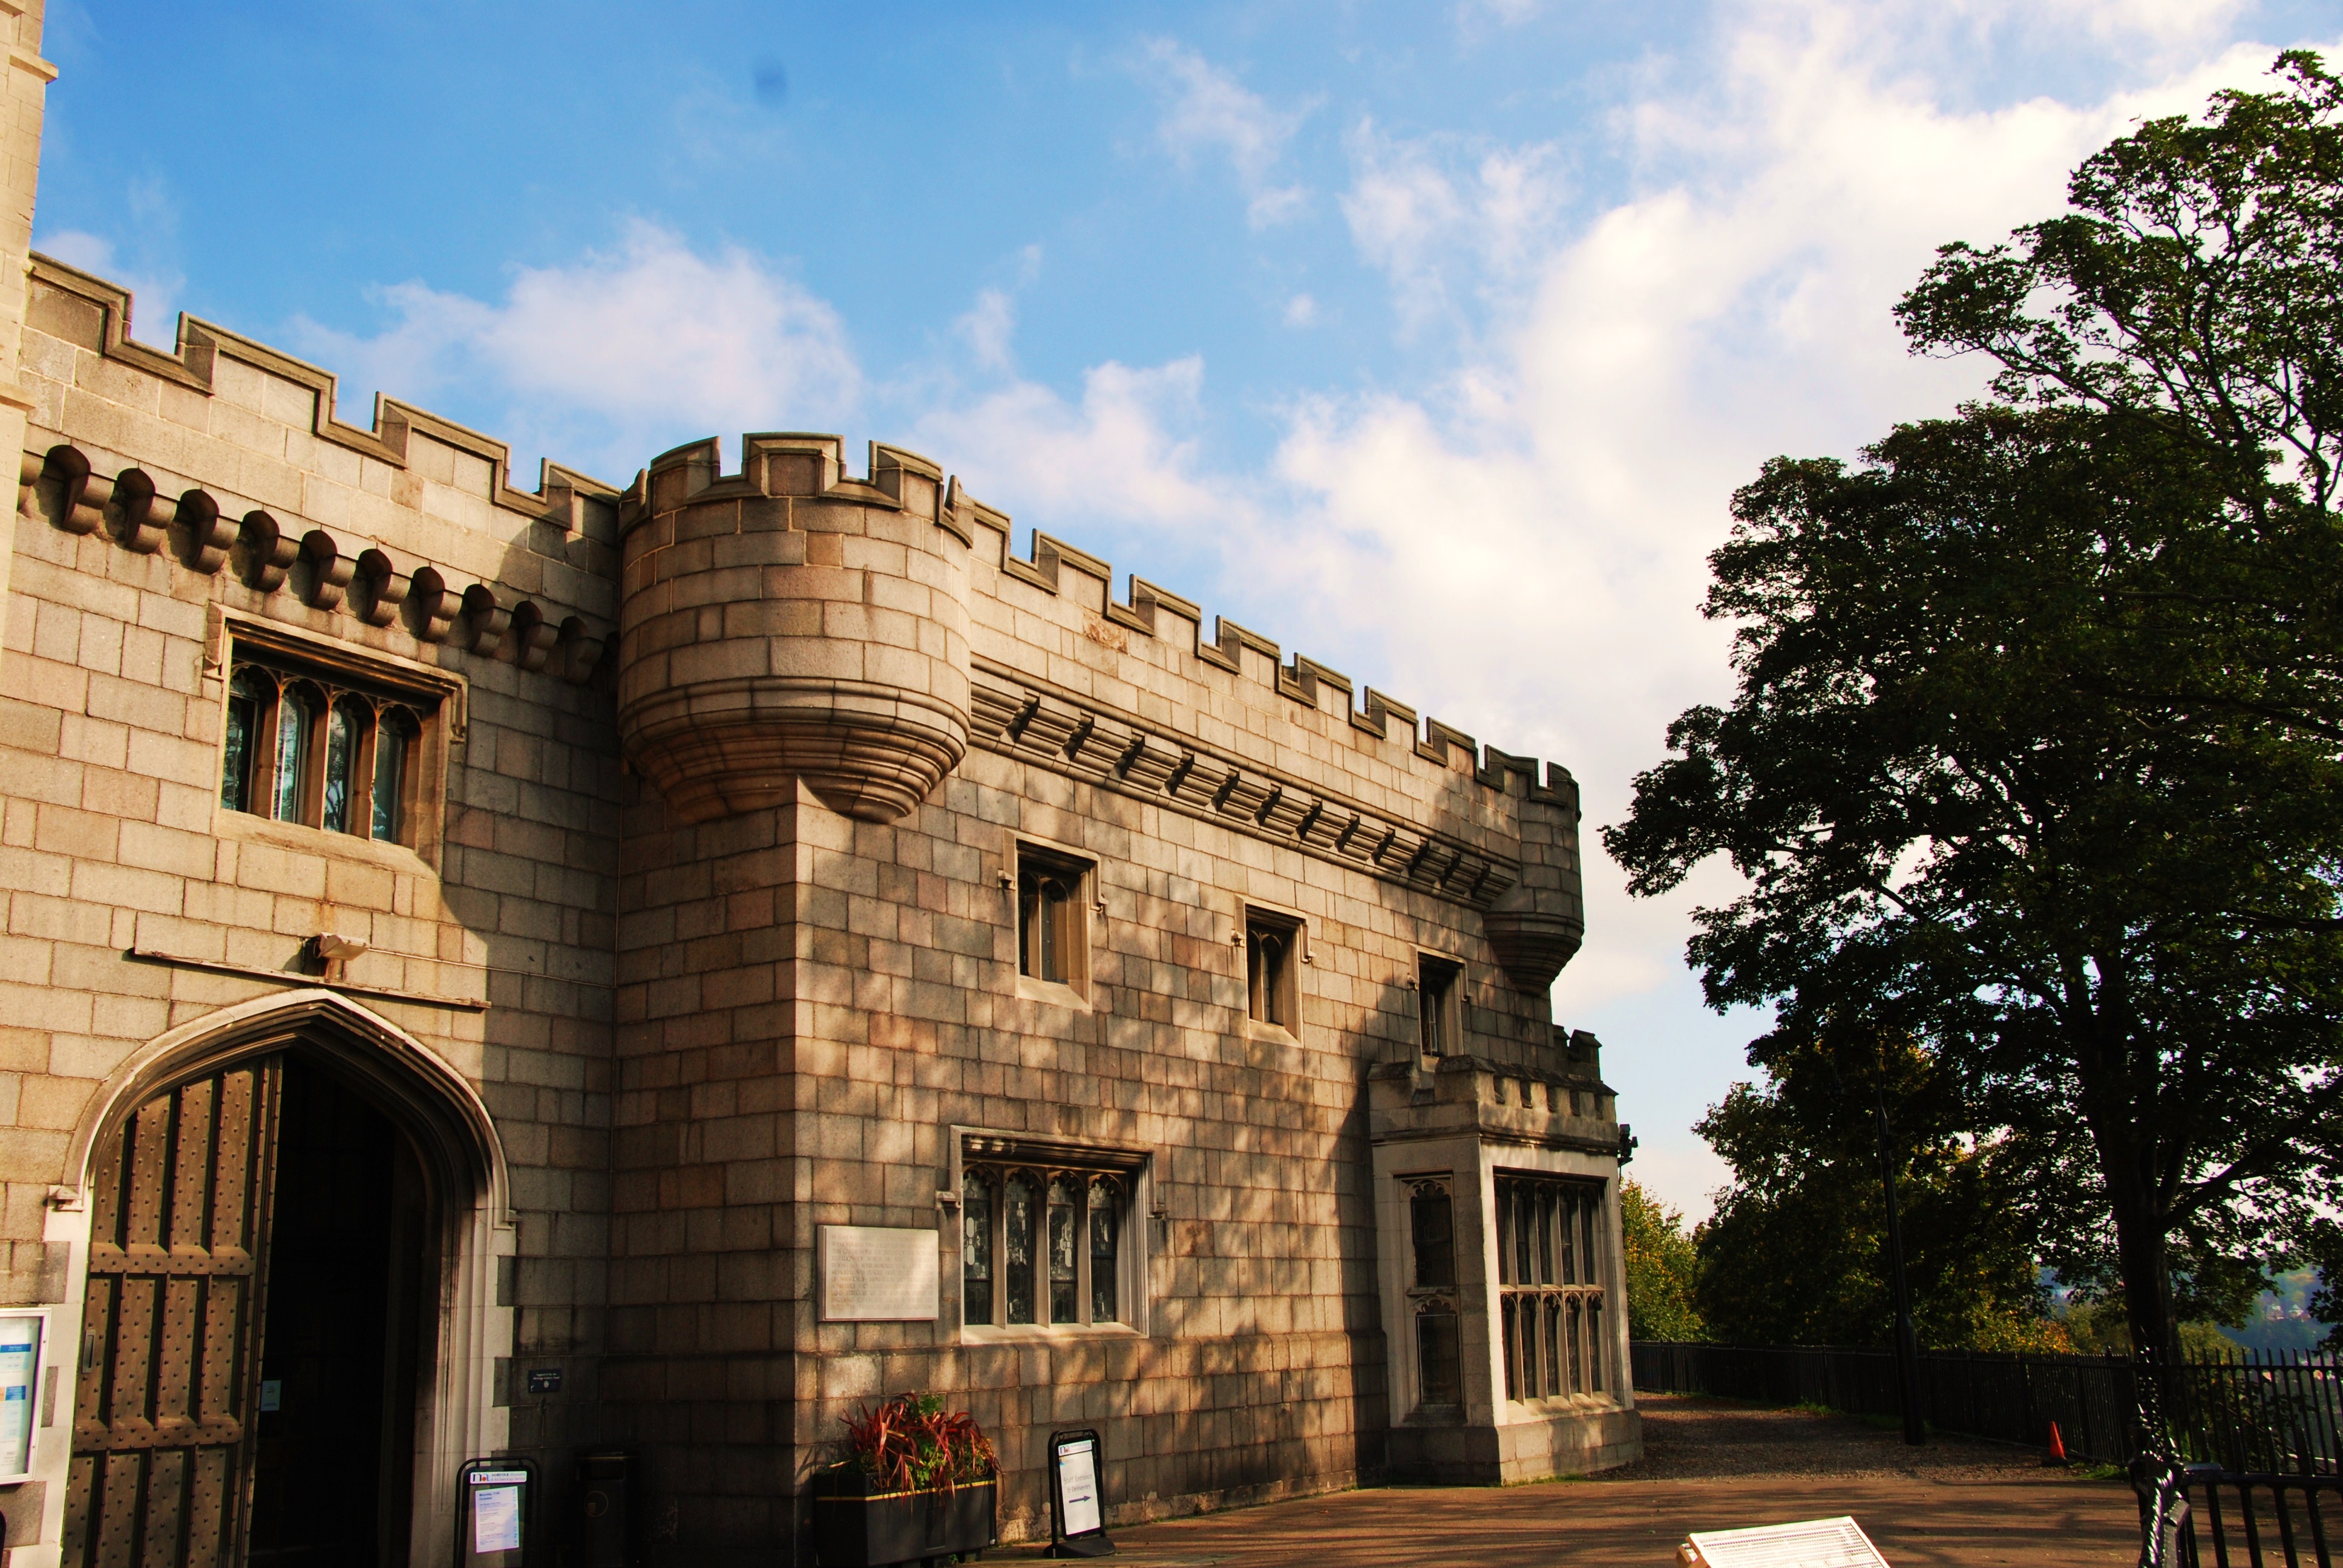
architecture, building, palace, plaza, castle, landmark, facade, free, tourist attraction, estate, norfolk, norwich, ancient history